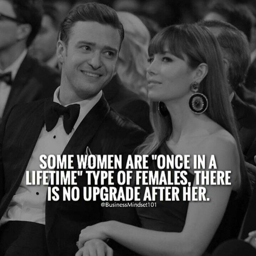
the same goes for some men .